Jupiter Hell

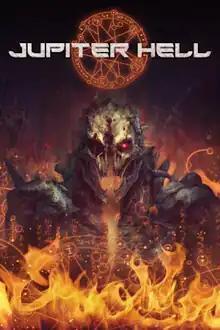

Jupiter Hell is a roguelike video game developed by ChaosForge and published in 2021 by Hyperstrange. It is a spiritual successor to "DRL" and adapts first-person shooter gameplay to a tactical roguelike.